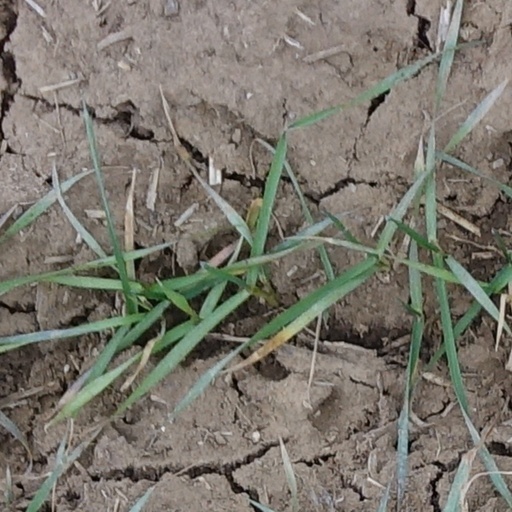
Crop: wheat